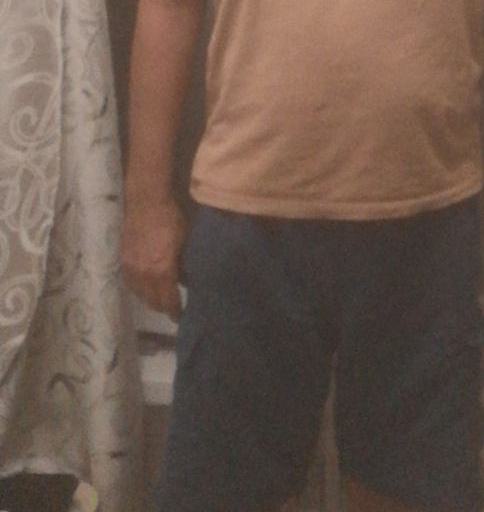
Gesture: no_gesture